Title (EP)

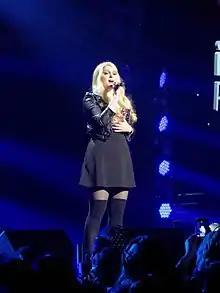
Trainor performing "Close Your Eyes" during the Jingle Ball Tour on December 10, 2014

MTV News premiered the title track on September 5, 2014. Epic Records released the EP through compact disc (CD) and digital download formats four days later. The label released the CD in Australia on September 12. It debuted at number 15 on the "Billboard" 200 chart dated September 27, with first-week sales of 21,000 copies, and sold over 171,000 copies in the United States. "Title" peaked at number 17 on the Canadian Albums Chart and number 35 on the Danish Albums Chart. The digital release of "All About That Bass" in some European countries shared an identical track list. A pre-order of Trainor's 2015 debut major-label studio album of the same name, which included all tracks from the EP, replaced it later that month.